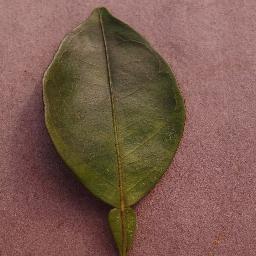
Label: Orange___Haunglongbing_(Citrus_greening)